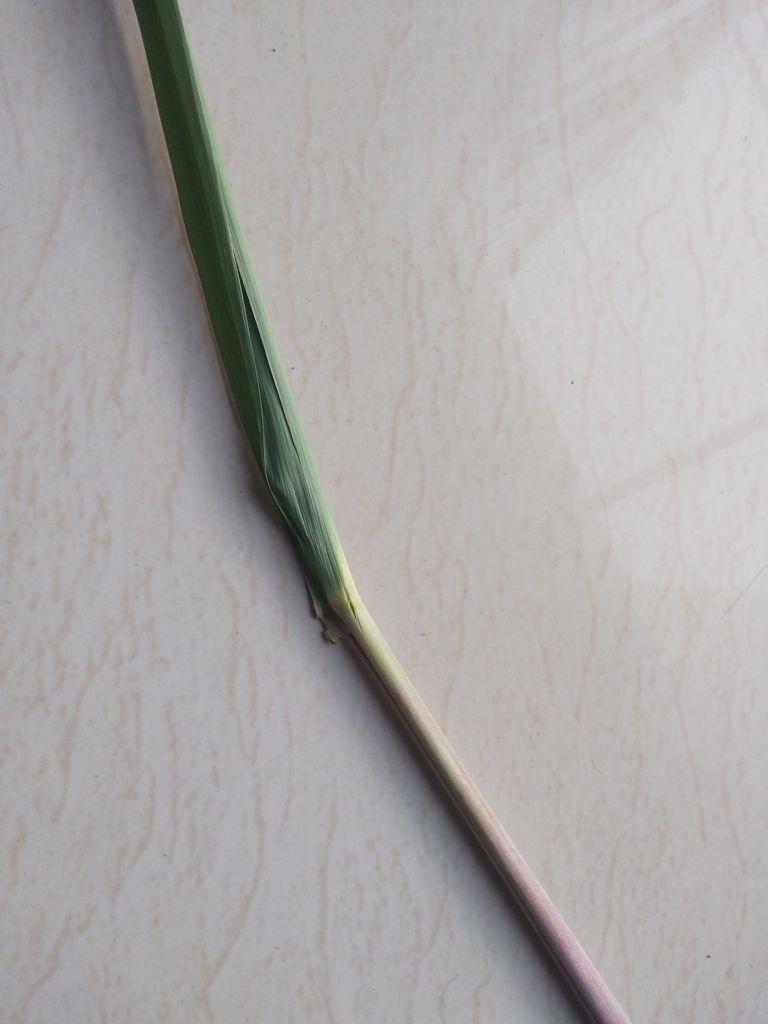
Label: Smut